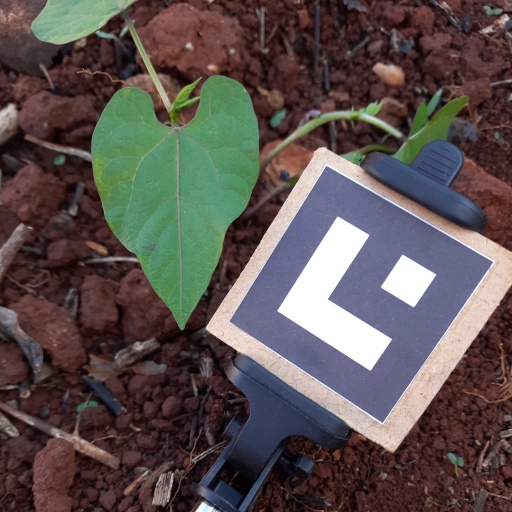
Observations: wavy surface, no eating holes, under shade